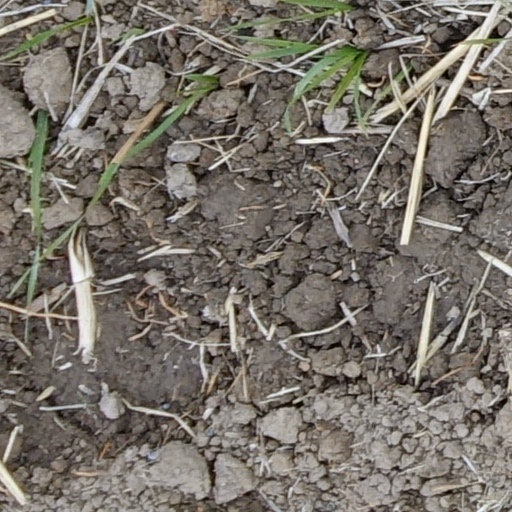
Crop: wheat